Hallandstrafiken

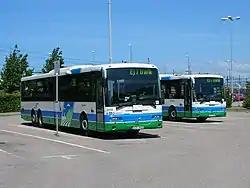
Two buses belonging to Hallandstrafiken in Varberg (in 2009)

Hallandstrafiken AB is the local transit authority in Halland, Sweden (with the exception of Kungsbacka, where Västtrafik is responsible for public transportation). Their main office is located in Falkenberg.